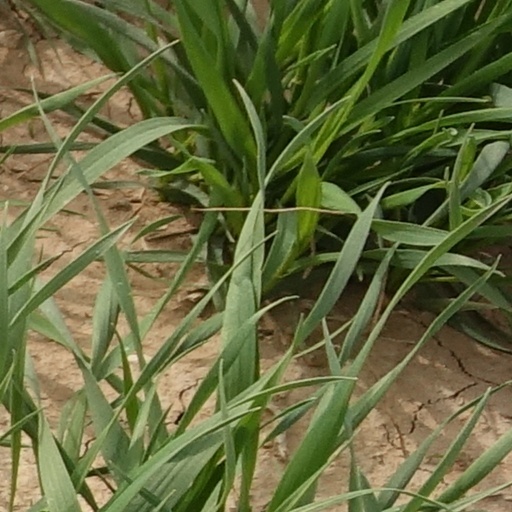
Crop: wheat